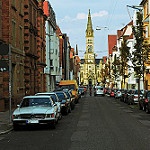
Label: street